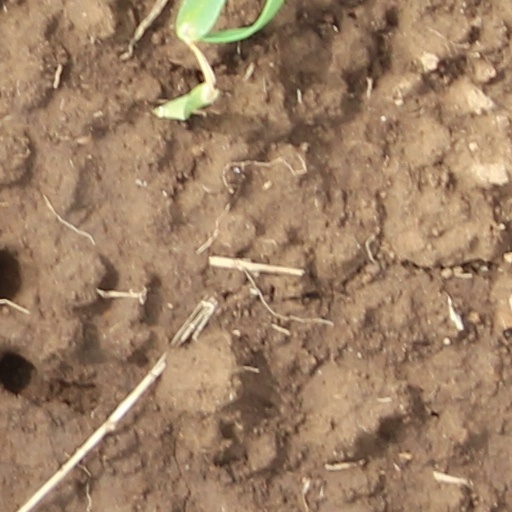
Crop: wheat